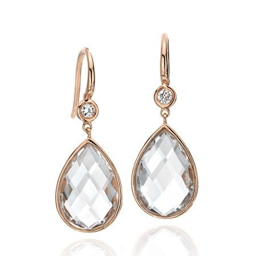
love the idea of these ... way too expensive though !